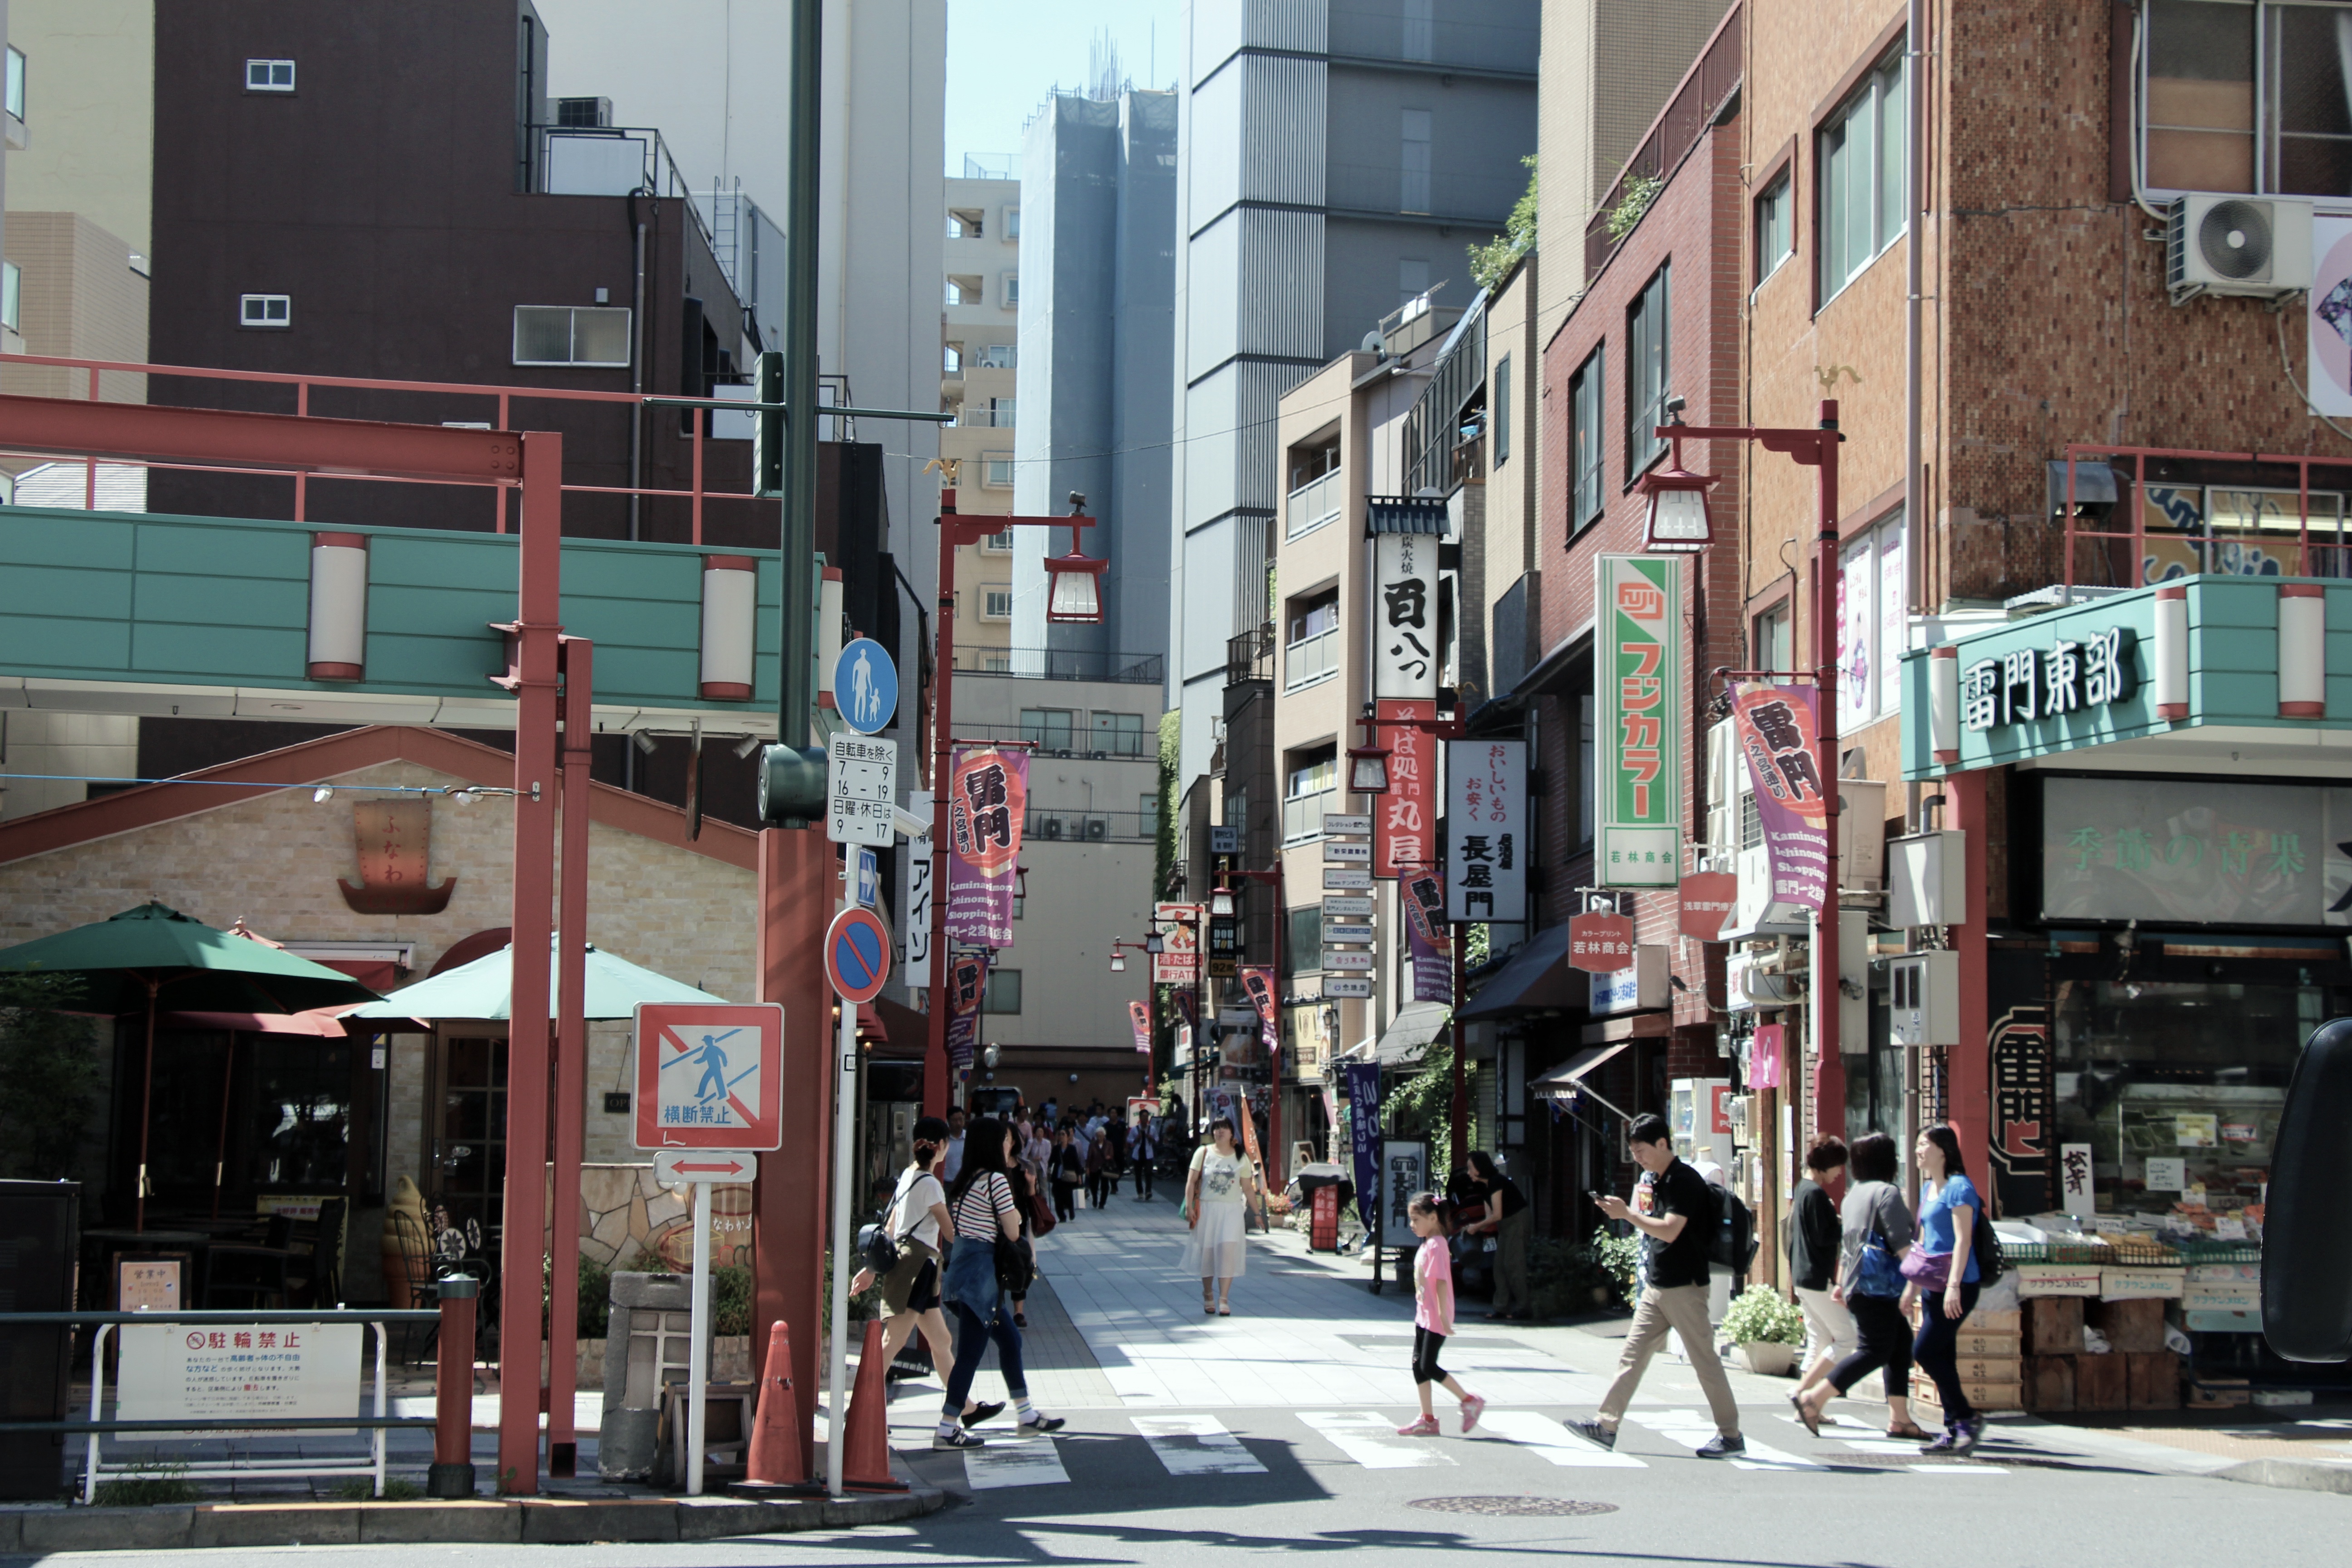
pedestrian, road, street, town, alley, city, cityscape, downtown, lane, infrastructure, neighbourhood, urban area, residential area, human settlement